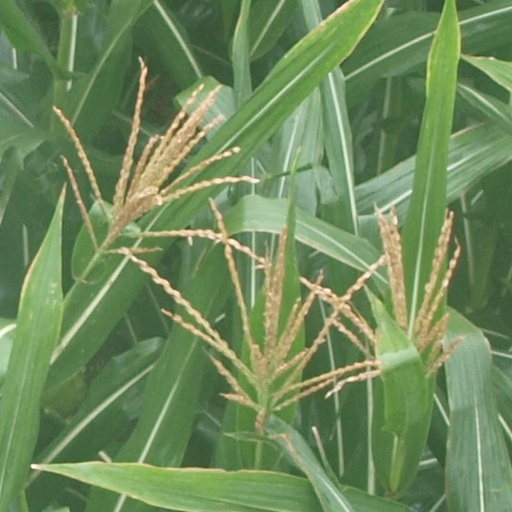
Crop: maize; corn